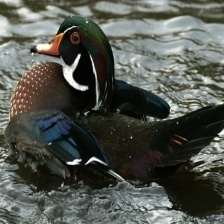
Species: WOOD DUCK
Scientific name: AIX SPONSA
ImageNet parent category: drake